Manuel González-Hontoria y Fernández-Ladreda

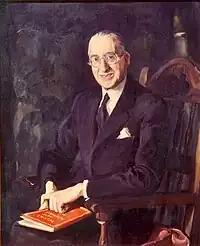
Manueol González-Hontoria

Manuel González-Hontoria y Fernández-Ladreda (31 January 1878 – 26 October 1954) was a Spanish politician and diplomat who served two times as Minister of Estate during the reign of Alfonso XIII. He was also the son of the artillery inventor/engineer and military man José González Hontoria.